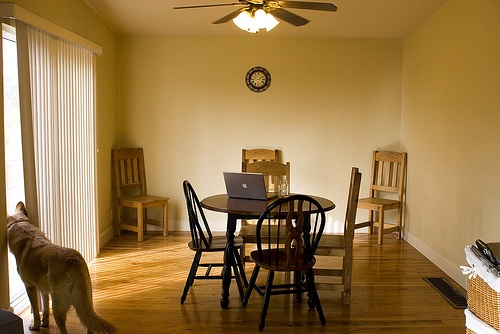
A dog looking out a window next to table with laptop.
A dog standing next to a window and a table with chairs.
A dog looking through the blinds in a dining room
A dining room area with a round table and various unmatched chairs, and a dog looking out the sliding glass door.
Large dog looking out from behind window blinds in simply decorated room.